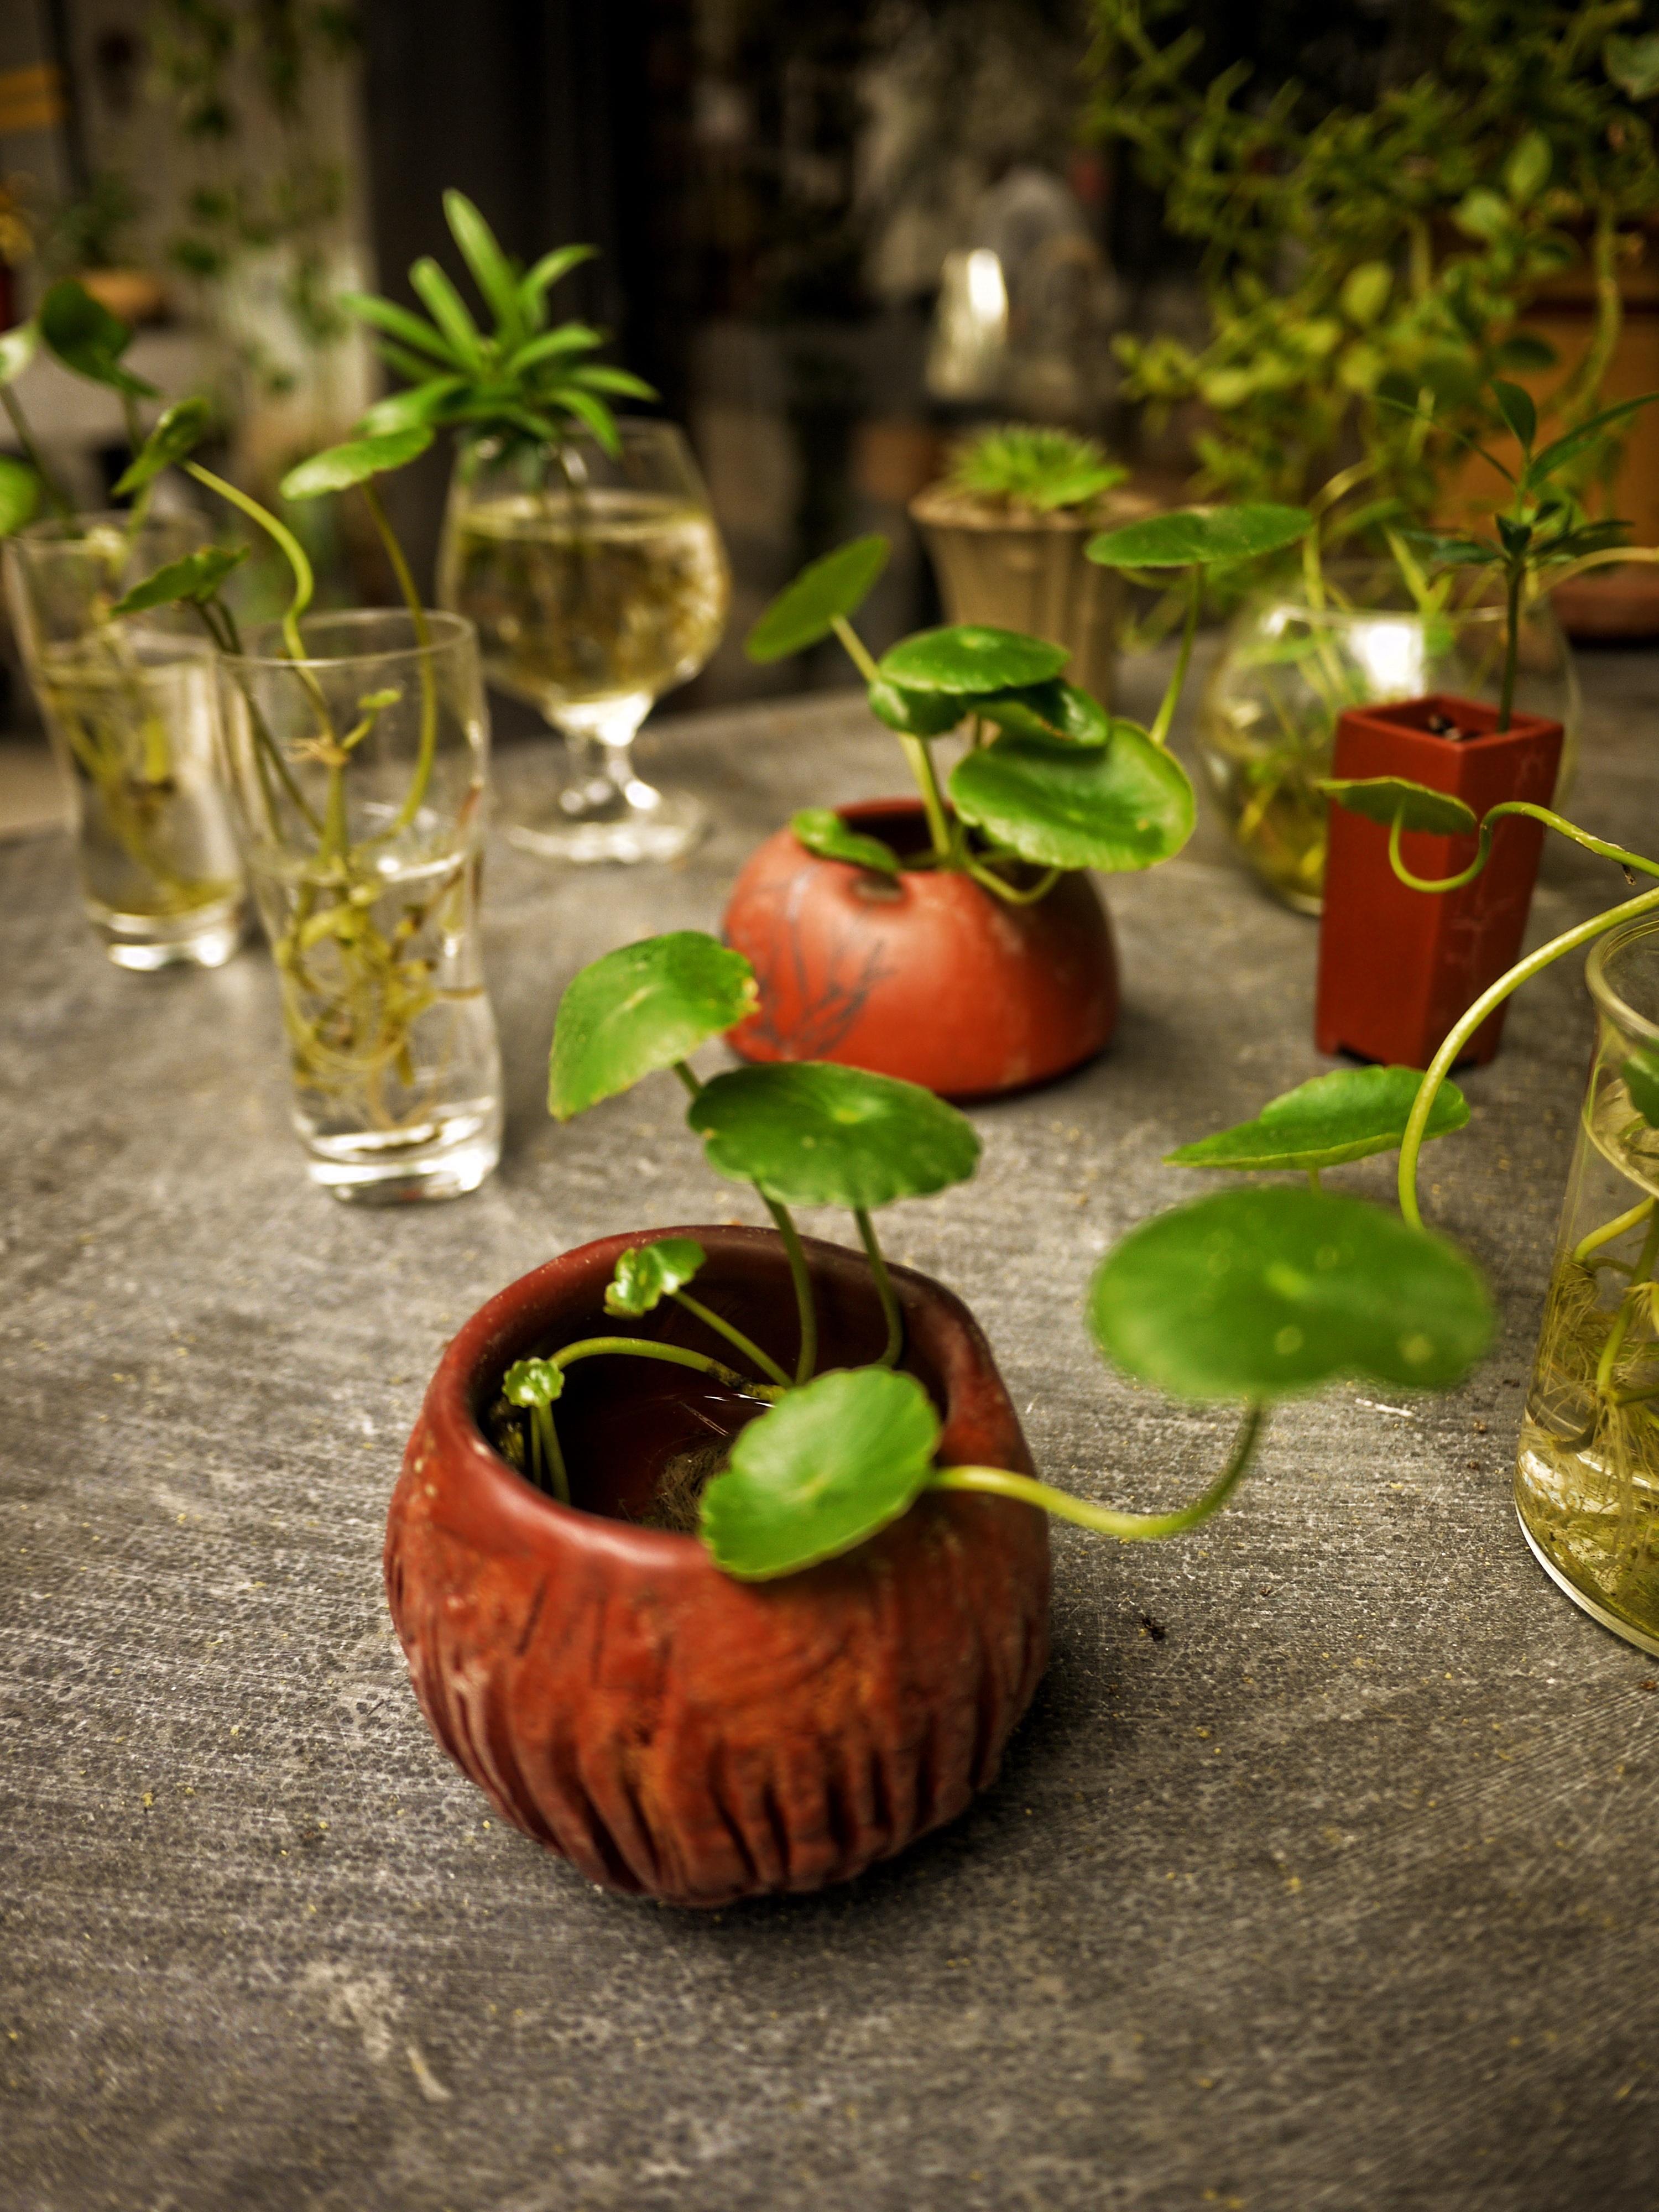
plant, fruit, leaf, flower, food, green, produce, lighting, flowering plant, land plant